Protactinium

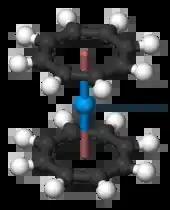
The proposed structure of the protactinocene (Pa(CH)) molecule

Protactinium(IV) forms a tetrahedral complex tetrakis(cyclopentadienyl)protactinium(IV) (or Pa(CH)) with four cyclopentadienyl rings, which can be synthesized by reacting protactinium(IV) chloride with Be(CH). One ring can be substituted with a halide atom. Another organometallic complex is the golden-yellow bis(π-cyclooctatetraene) protactinium, or protactinocene (Pa(CH)), which is analogous in structure to uranocene. There, the metal atom is sandwiched between two cyclooctatetraene ligands. Similar to uranocene, it can be prepared by reacting protactinium tetrachloride with dipotassium cyclooctatetraenide (KCH) in tetrahydrofuran.